Hôtel-Dieu, Paris

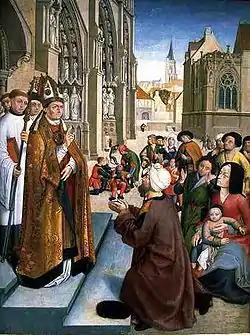
"Episodes from the Life of a Bishop-Saint", by the Master of Saint Giles, showing the Gothic buildings of the old Hôtel-Dieu at right

Although tradition dates the founding of the Hôtel-Dieu back to Saint Landry, 28th bishop of Paris around 650, the first official records of an institution whose mission was to care for the destitute, infirm and sick date to 829. In 1157, letters patent mention a "Hôtel-Dieu-Saint-Christophe", referring to a chapel dedicated to this saint. Shortly thereafter, in 1165, Maurice de Sully, bishop of Paris, undertook the reconstruction of this hospital: the old buildings were destroyed in 1195 and the new constructions were completed in 1255. At that time, the buildings of the Hotel Dieu occupied the south side of the Ile de la Cité near Notre Dame.